Accordion (GUI)

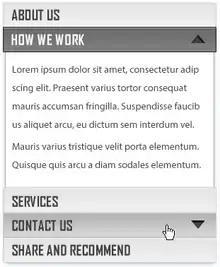
Accordion widget

The accordion is a graphical control element comprising a vertically stacked list of items, such as labels or thumbnails. Each item can be "expanded" or "collapsed" to reveal the content associated with that item. There can be zero expanded items, exactly one, or more than one item expanded at a time, depending on the configuration.